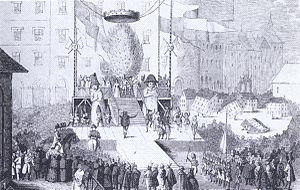
Le défilé du carnaval de Mayence est un cortège annuel qui se déroule le jour du lundi des Roses à Mayence. Depuis le tout premier qui a eu lieu en 1838, 114 défilés ont été organisés et représentent le point culminant du carnaval de Mayence. Avec environ 9 500 participants et un public de plus de 500 000 personnes, le défilé du carnaval de Mayence est l’un des trois plus importants défilés allemands avec ceux de Cologne et de Düsseldorf.